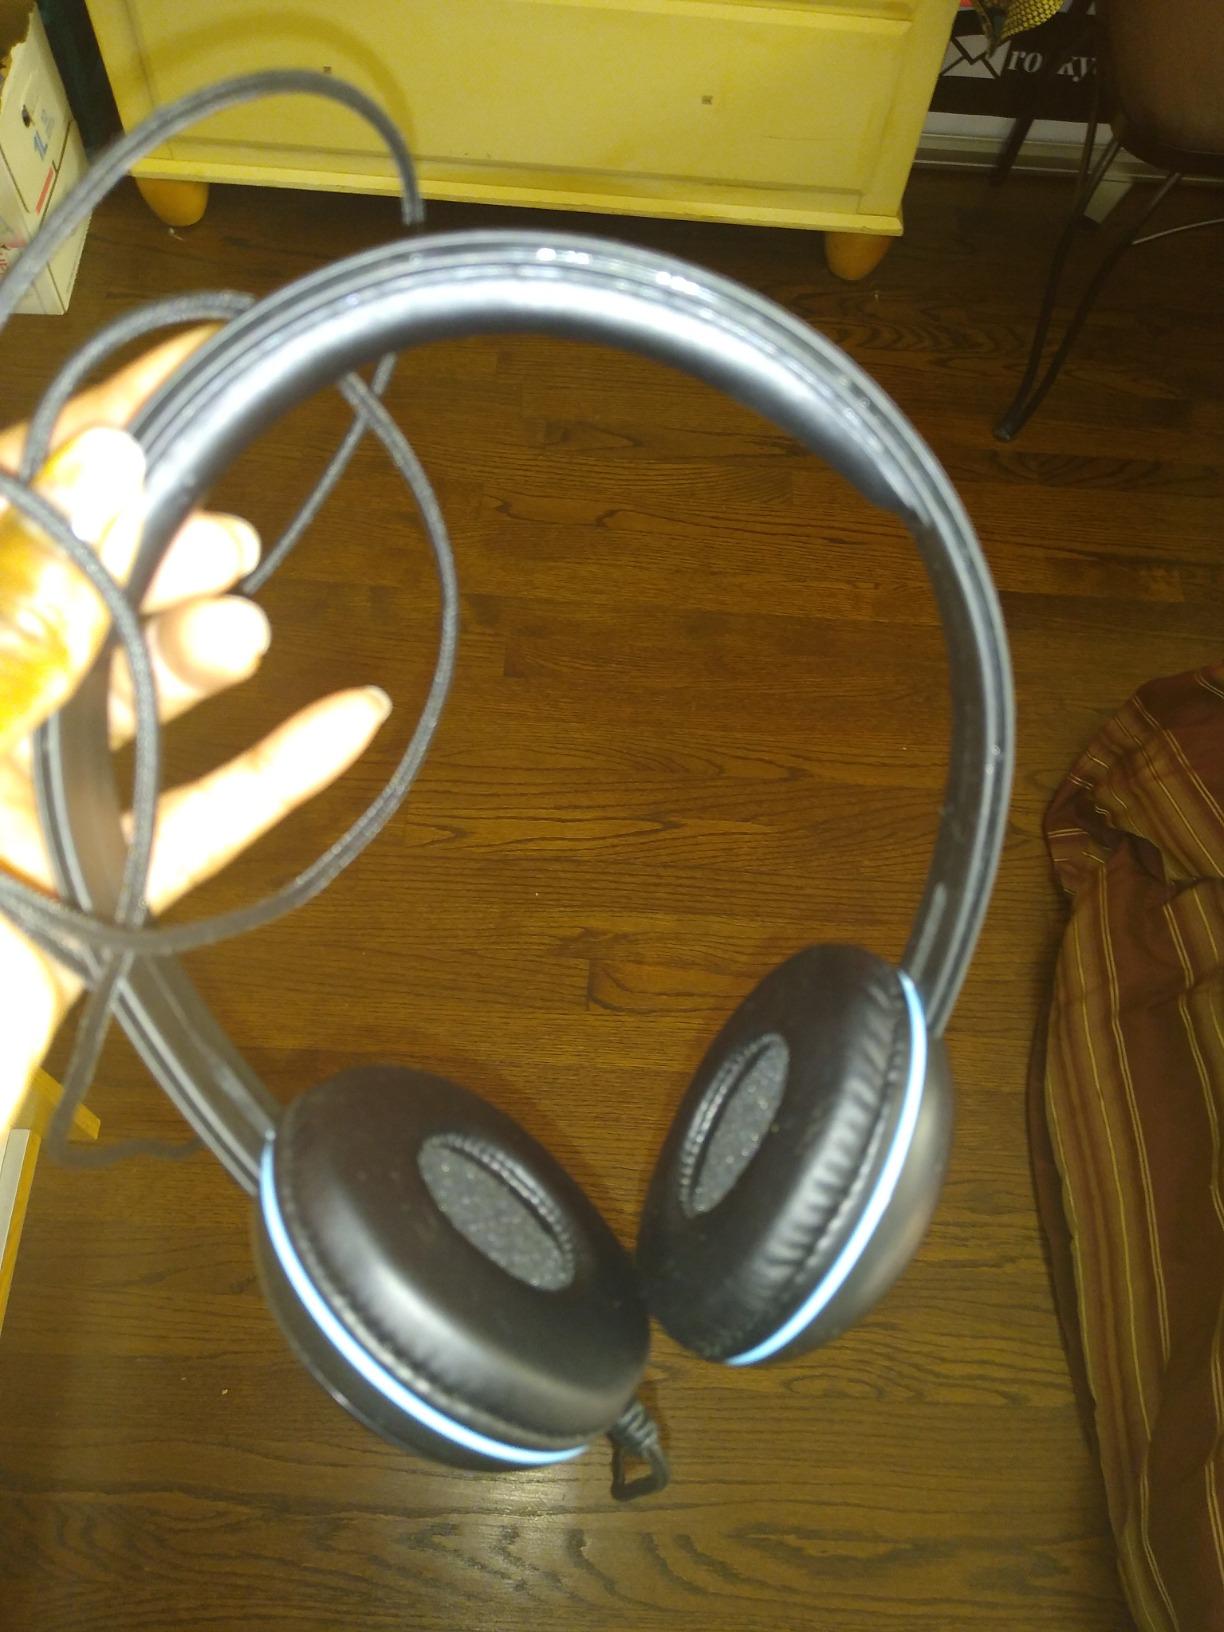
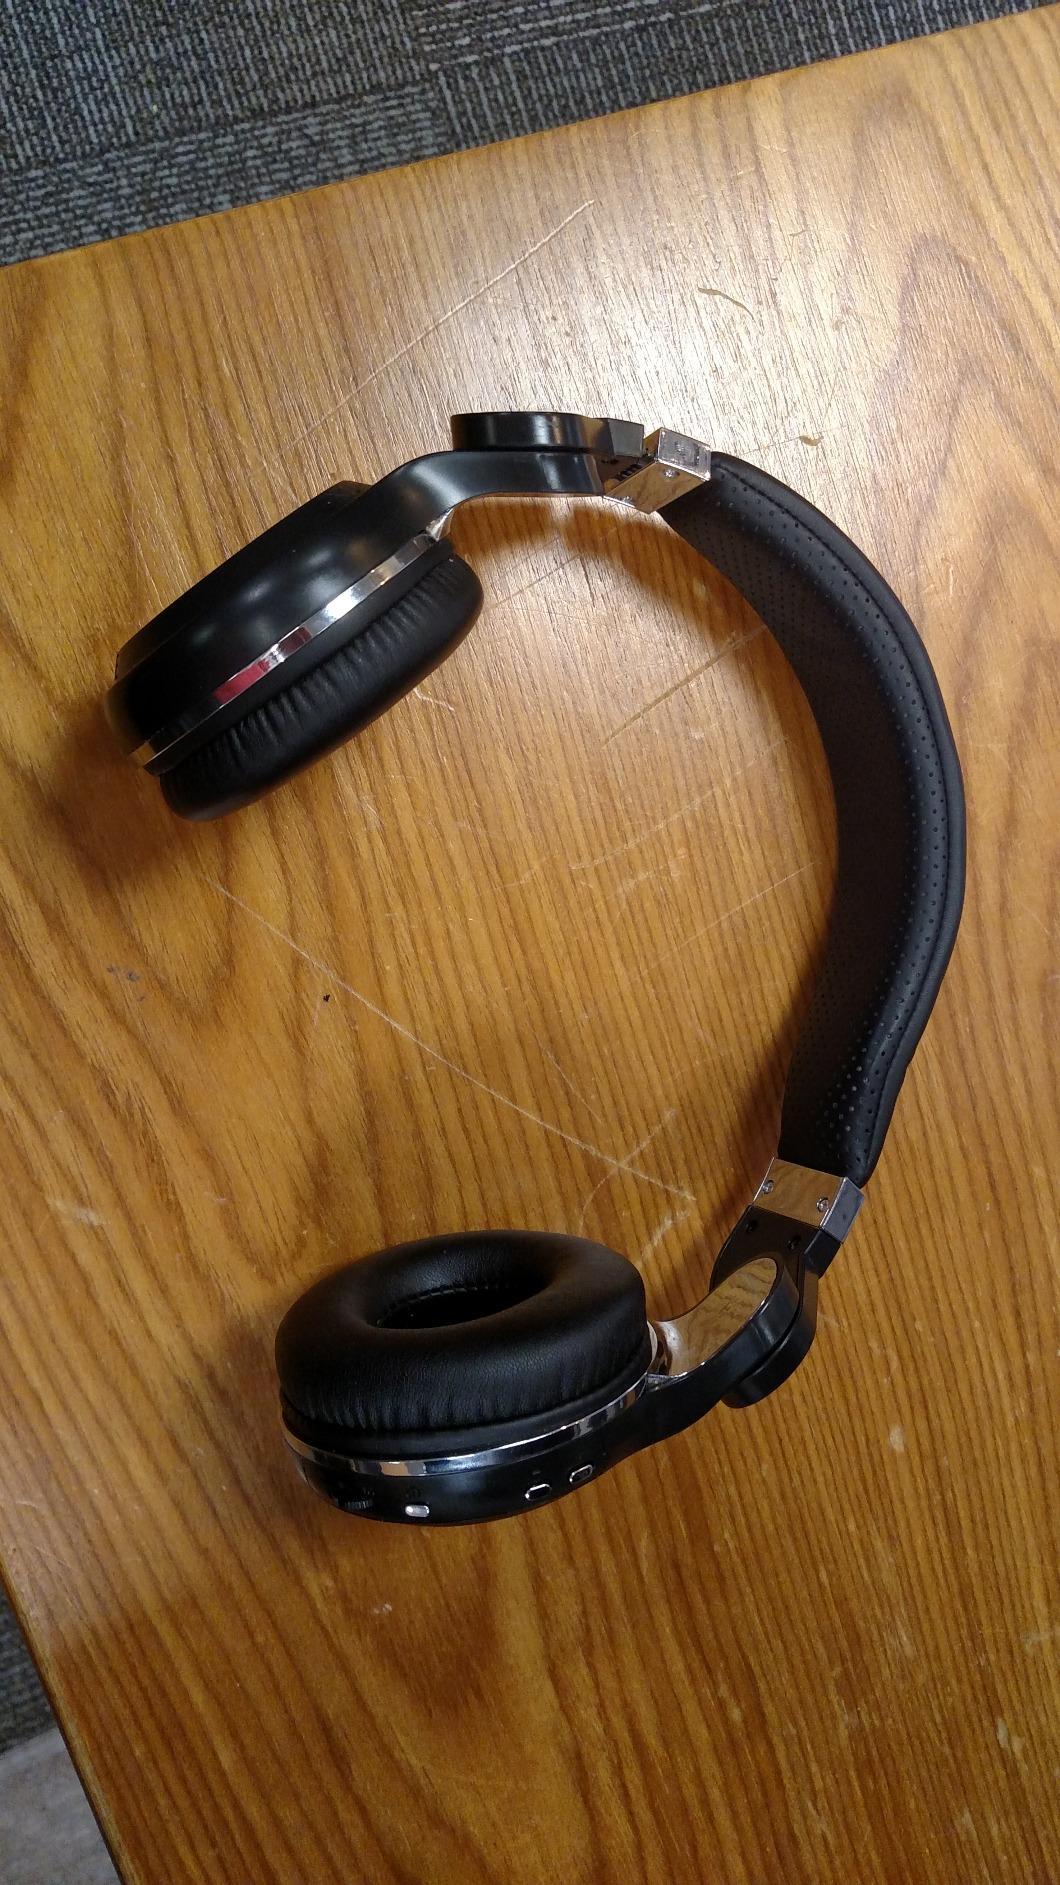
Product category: headphones
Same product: no